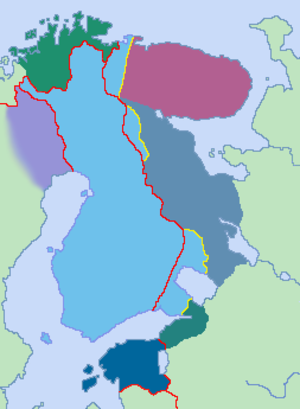
Stor-Finland
Nutidens finske grænser, hvor områderne som blev overtaget af Sovjetunionen som følge af Anden verdenskrig, er markeret. «Stor-Finland» inkluderede disse områder, foruden Østkarelen (i blå-gråt), Estland og Ingermanland (i mørkeblåt), Finnmark i Norge (i grønt), og dele af Tornedalen i Sverige (i violet)
Stor-Finland var en tanke, som eksisterede i en del højreorienterede miljøer i Finland før og under anden verdenskrig. Blandt organisationer, der gik ind for tanken, var Det akademiske Karelen-selskapet, som blandt andre havde den senere finske præsident Urho Kekkonen som medlem. Tanken om et Stor-Finland var et finsk udtryk for den nationalisme, som var ganske udbredt i Europa før anden verdenskrig.